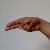
The image shows a hand gesture representing the letter 'H' in Indian Sign Language.